Structural violence in Haiti

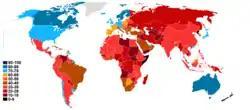
A world map of the 2014 Corruption Perceptions Index by Transparency International

One cause that has resulted in significant levels of structural violence within Haiti is political instability and corruption. Over the past 200 years, Haitian politics have gone through periods of social unrest and turmoil. The nation has experienced more than 30 Coup d'états. There has been a prolonged history of oppression by dictators. Political instability and corruption have left the country with a number of social problems, such as a lack of access to basic human rights, including education and healthcare; and an economy with a lower than average domestic product. According to the World Bank, Haiti ranks 162 out of 183 economies in the world and 31 out of 32 economies within Latin America and the Caribbean. This low economic ranking limits the level of job creation and availability. This lack of job creation contributes to Haiti's unemployment rate of 40.6%, with more than two-thirds of the labor force not holding formal jobs.